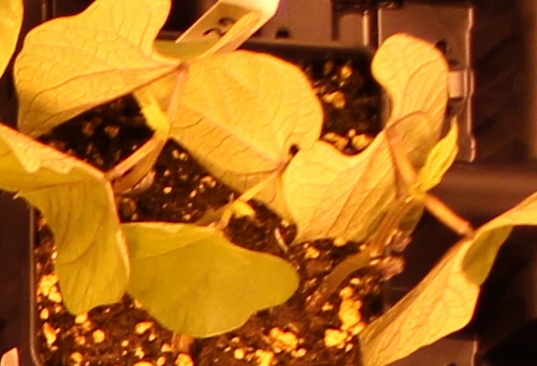
Label: Blackbean